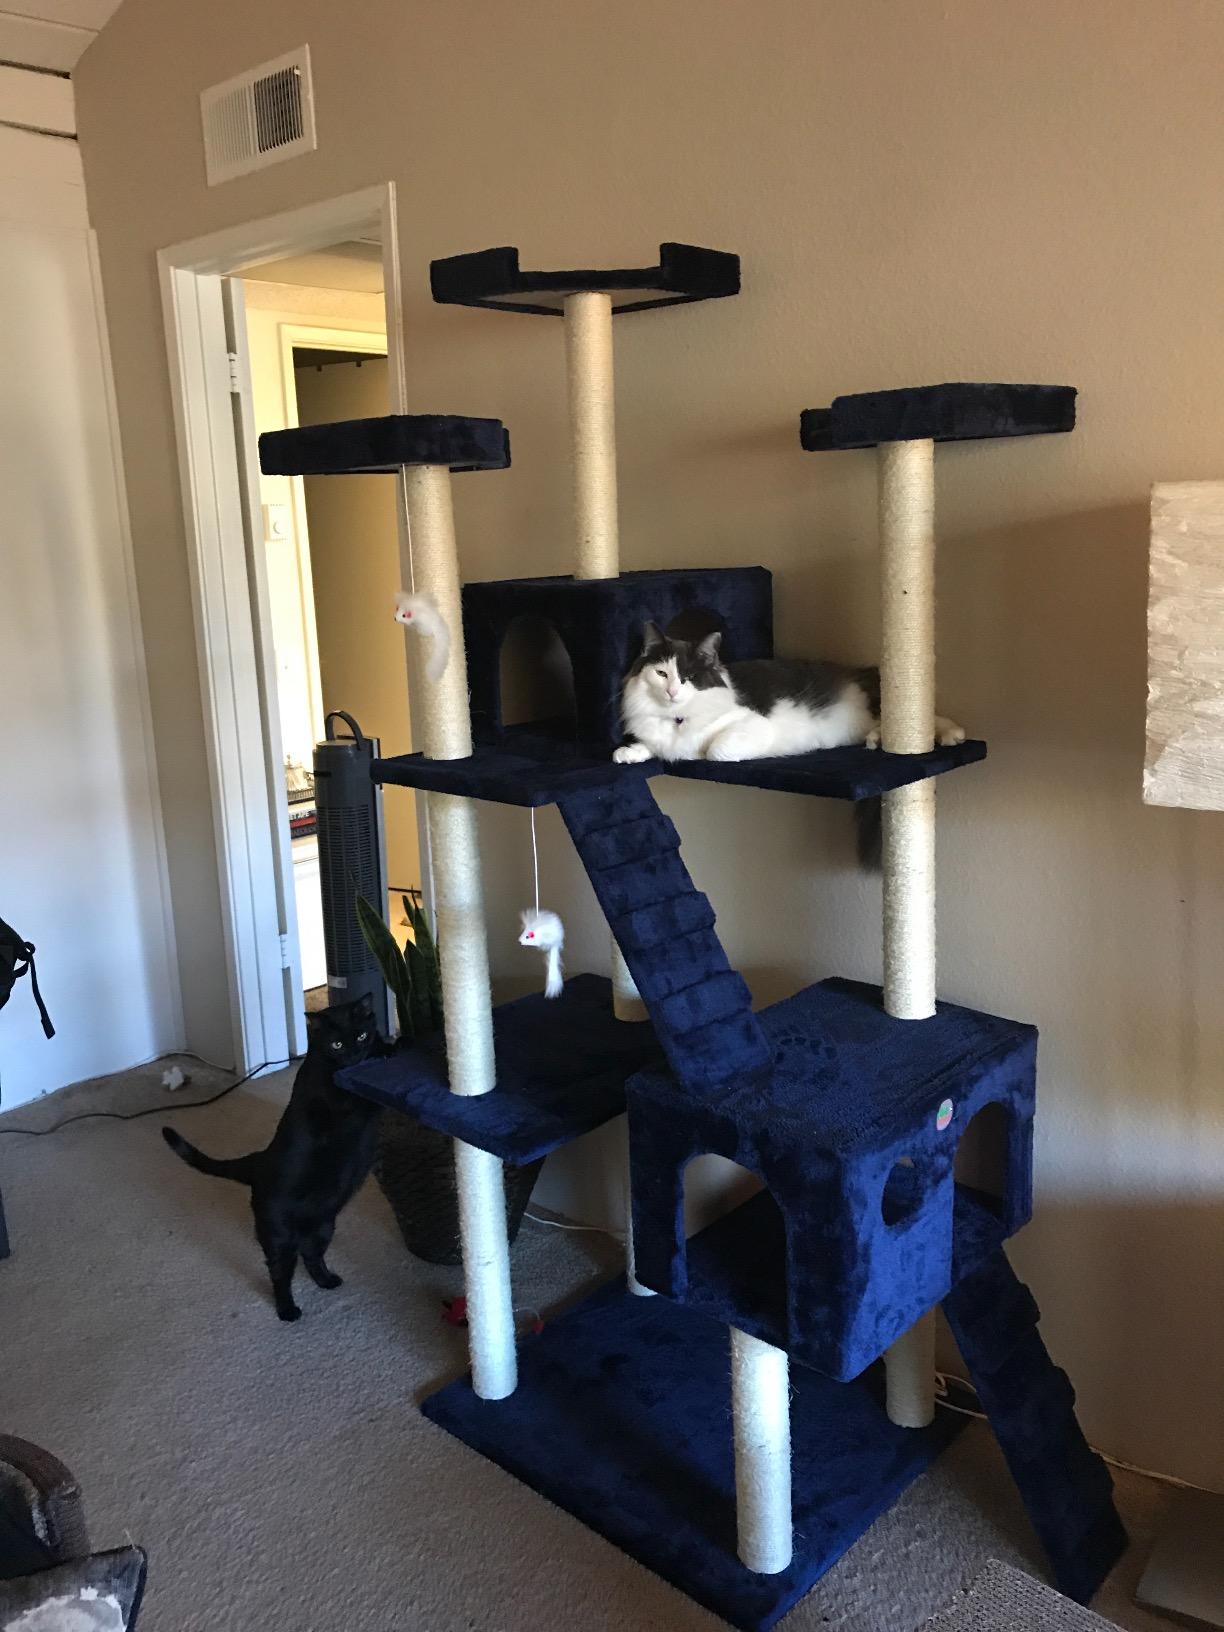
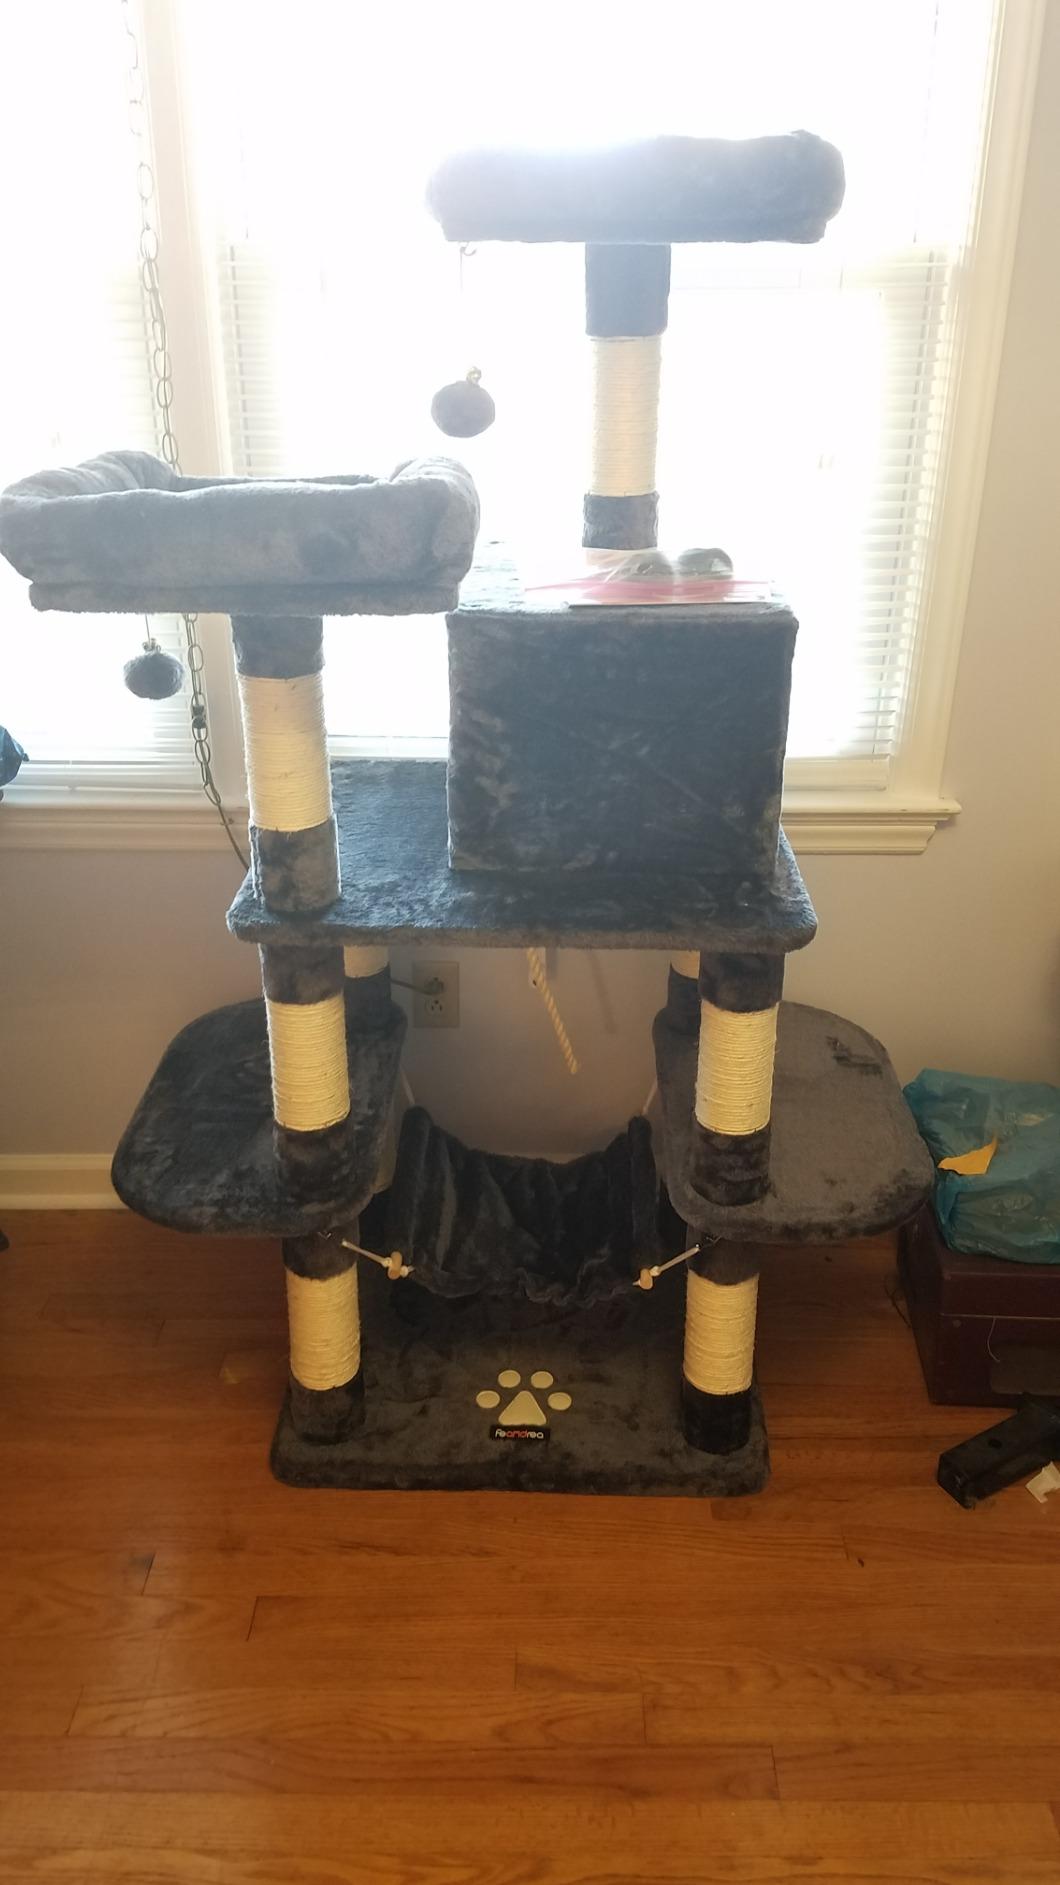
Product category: items_cat tree
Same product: no